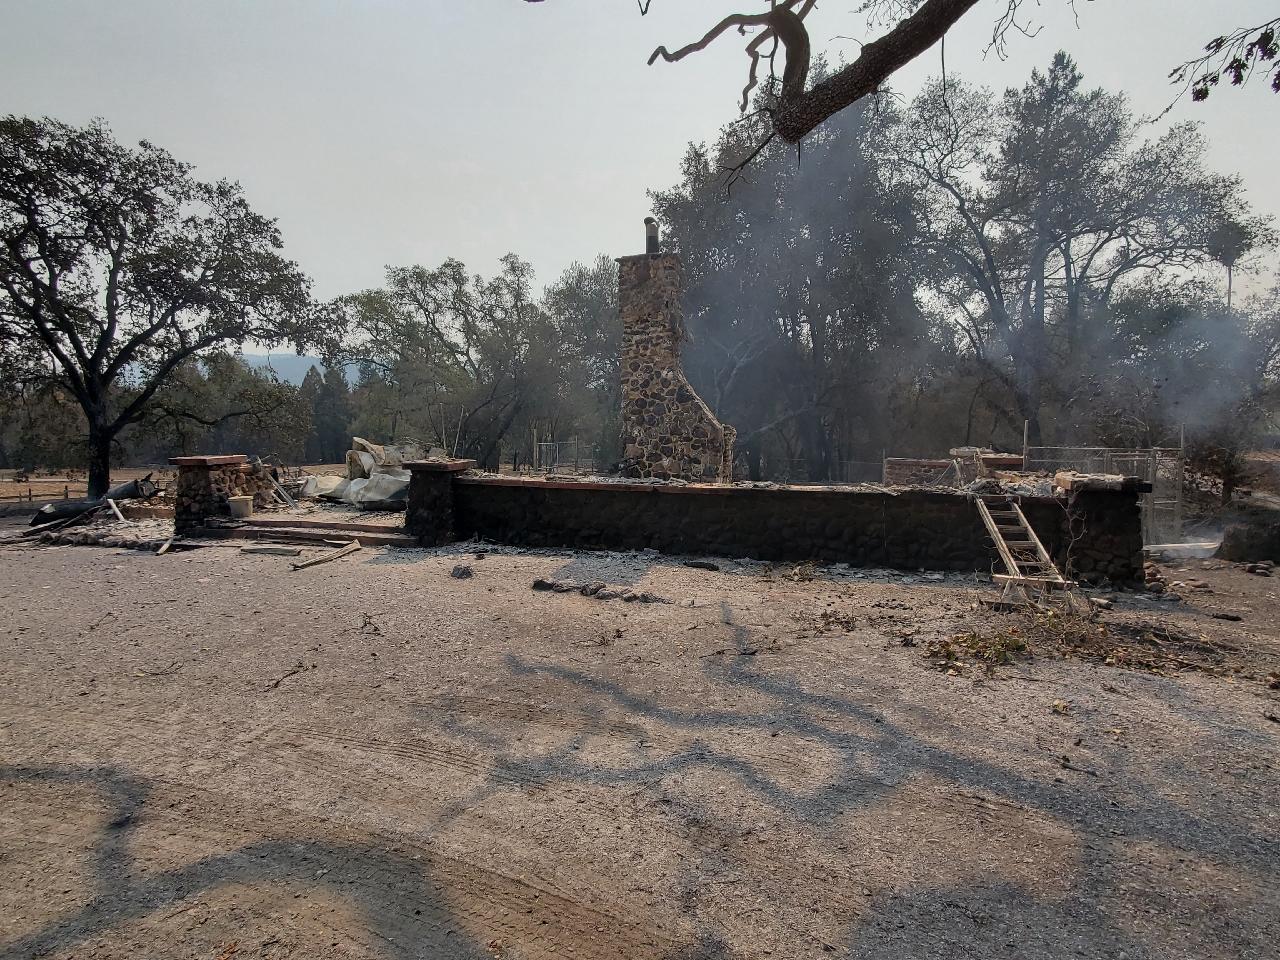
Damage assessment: destroyed